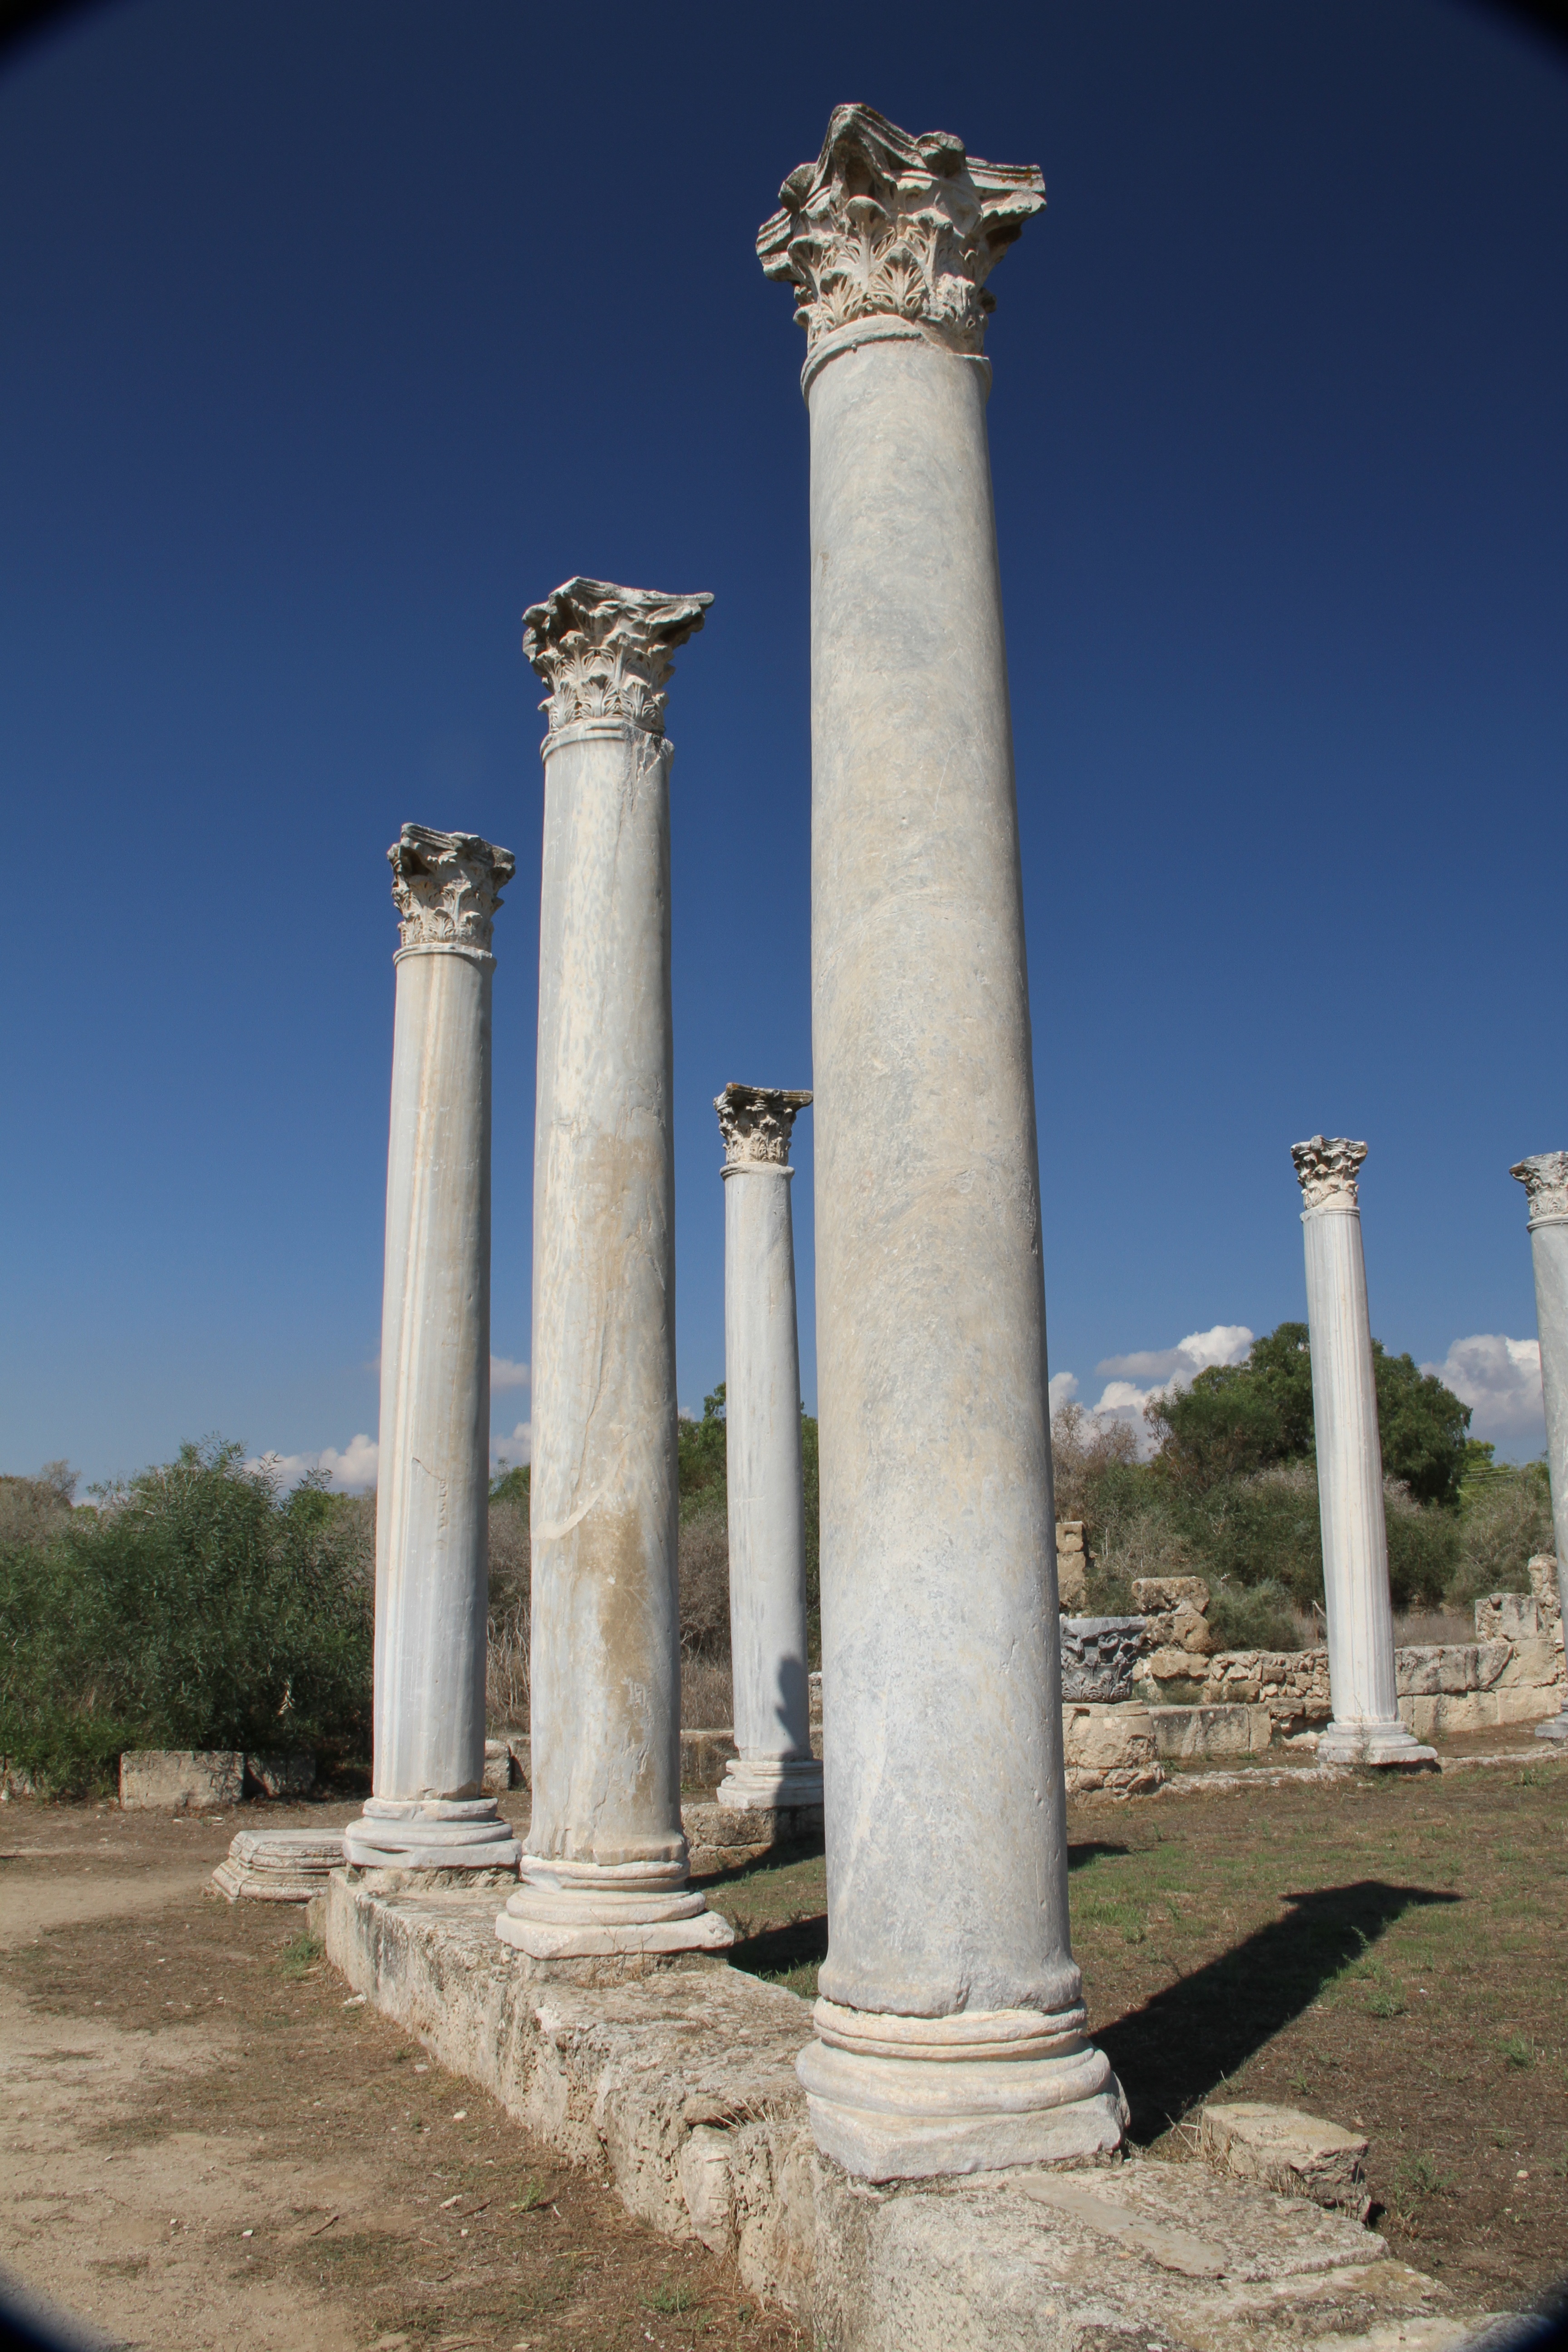
structure, monument, tourist, column, tower, shadow, ancient, landmark, ruins, marble, roman, site, cyprus, monolith, archaeological, salamis, famagusta, ancient history